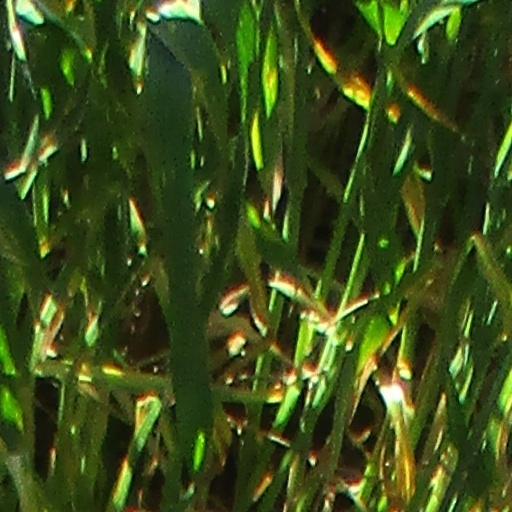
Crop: wheat